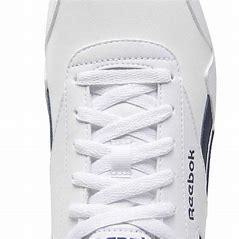
Brand: Reebok
Model: Royal Classic Jogger 3